Carpinus betulus

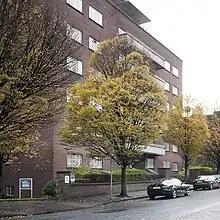
"Carpinus betulus" 'Fastigiata' in Dublin, Ireland where it is a common street tree

In England, trees appear to prefer soils with a pH from 3.6 to 4.6 but tolerate up to 7.6. They are found on soils with moderate clay content and avoid soils with particularly high or low clay content.